Hilary Cottam

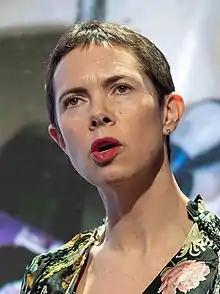
Hilary Cottam during the WEF 2019

Hilary Cottam is a British innovator, author and social entrepreneur.